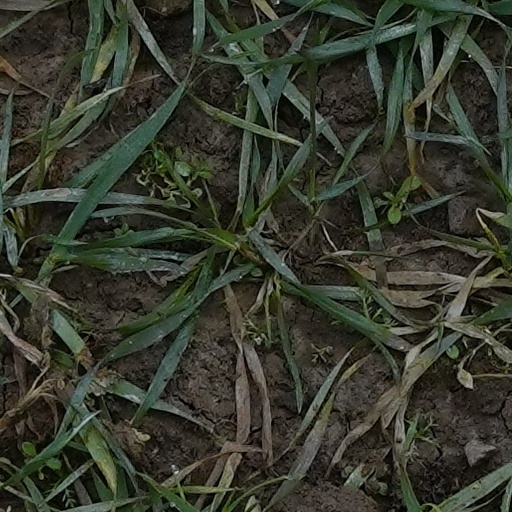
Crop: wheat